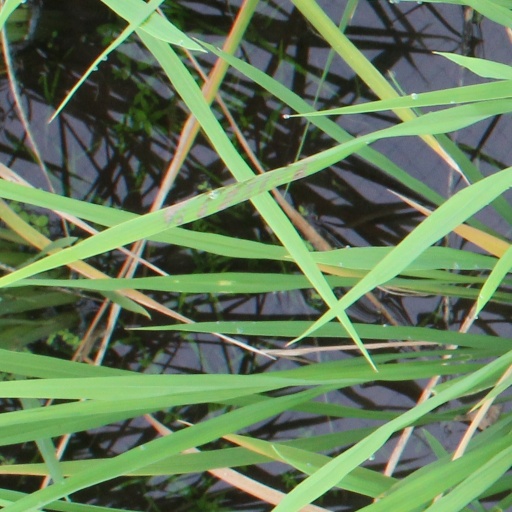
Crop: rice